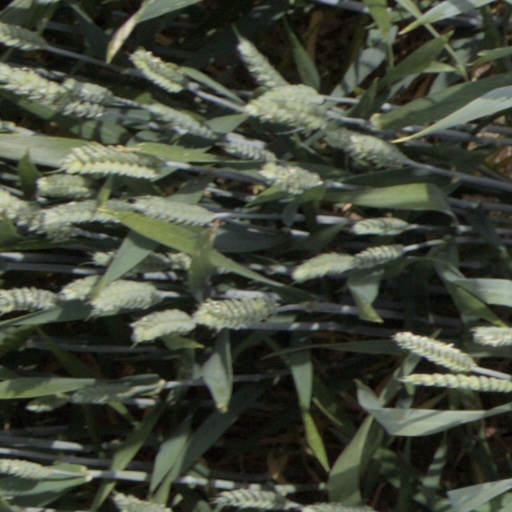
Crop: wheat